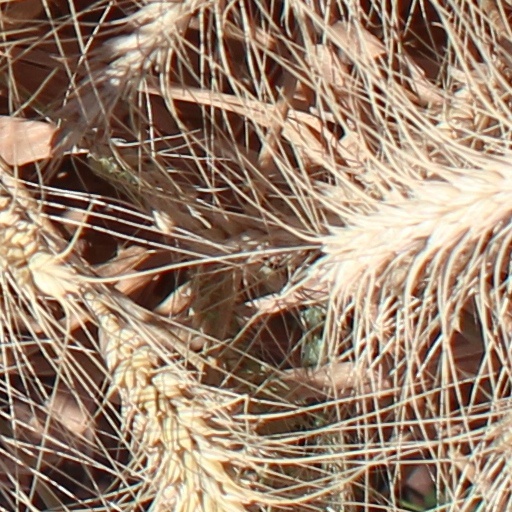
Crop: wheat